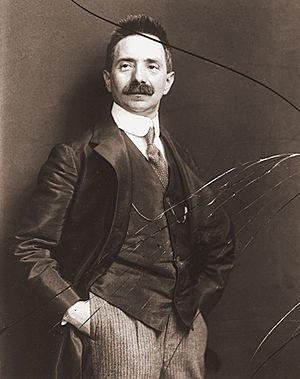
Aladár Székely, né Aladár Bleyer le 5 mars 1870 à Békésgyula et mort le 27 septembre 1940 à Budapest, est un photographe hongrois.